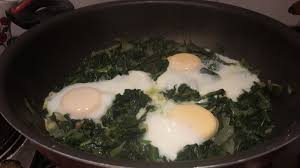
Yemek: ispanak